Question: How many marshmallows are visible?
Tambaya: Marshmallows nawa ake gani?
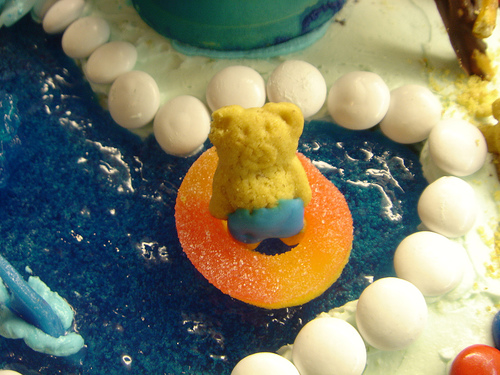
Answer: 15
Amsa: 15